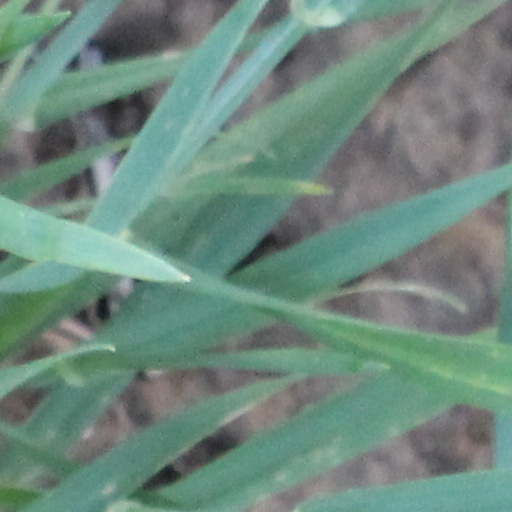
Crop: wheat